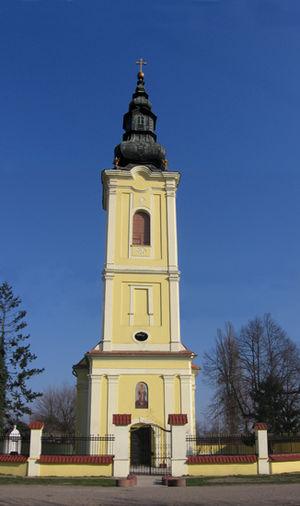
L'église Saint-Nicolas de Martinci est une église orthodoxe serbe située à Martinci, dans la province de Voïvodine, dans le district de Syrmie et sur le territoire de la de Ville de Sremska Mitrovica en Serbie. Elle est inscrite sur la liste des monuments culturels de grande importance de la République de Serbie.